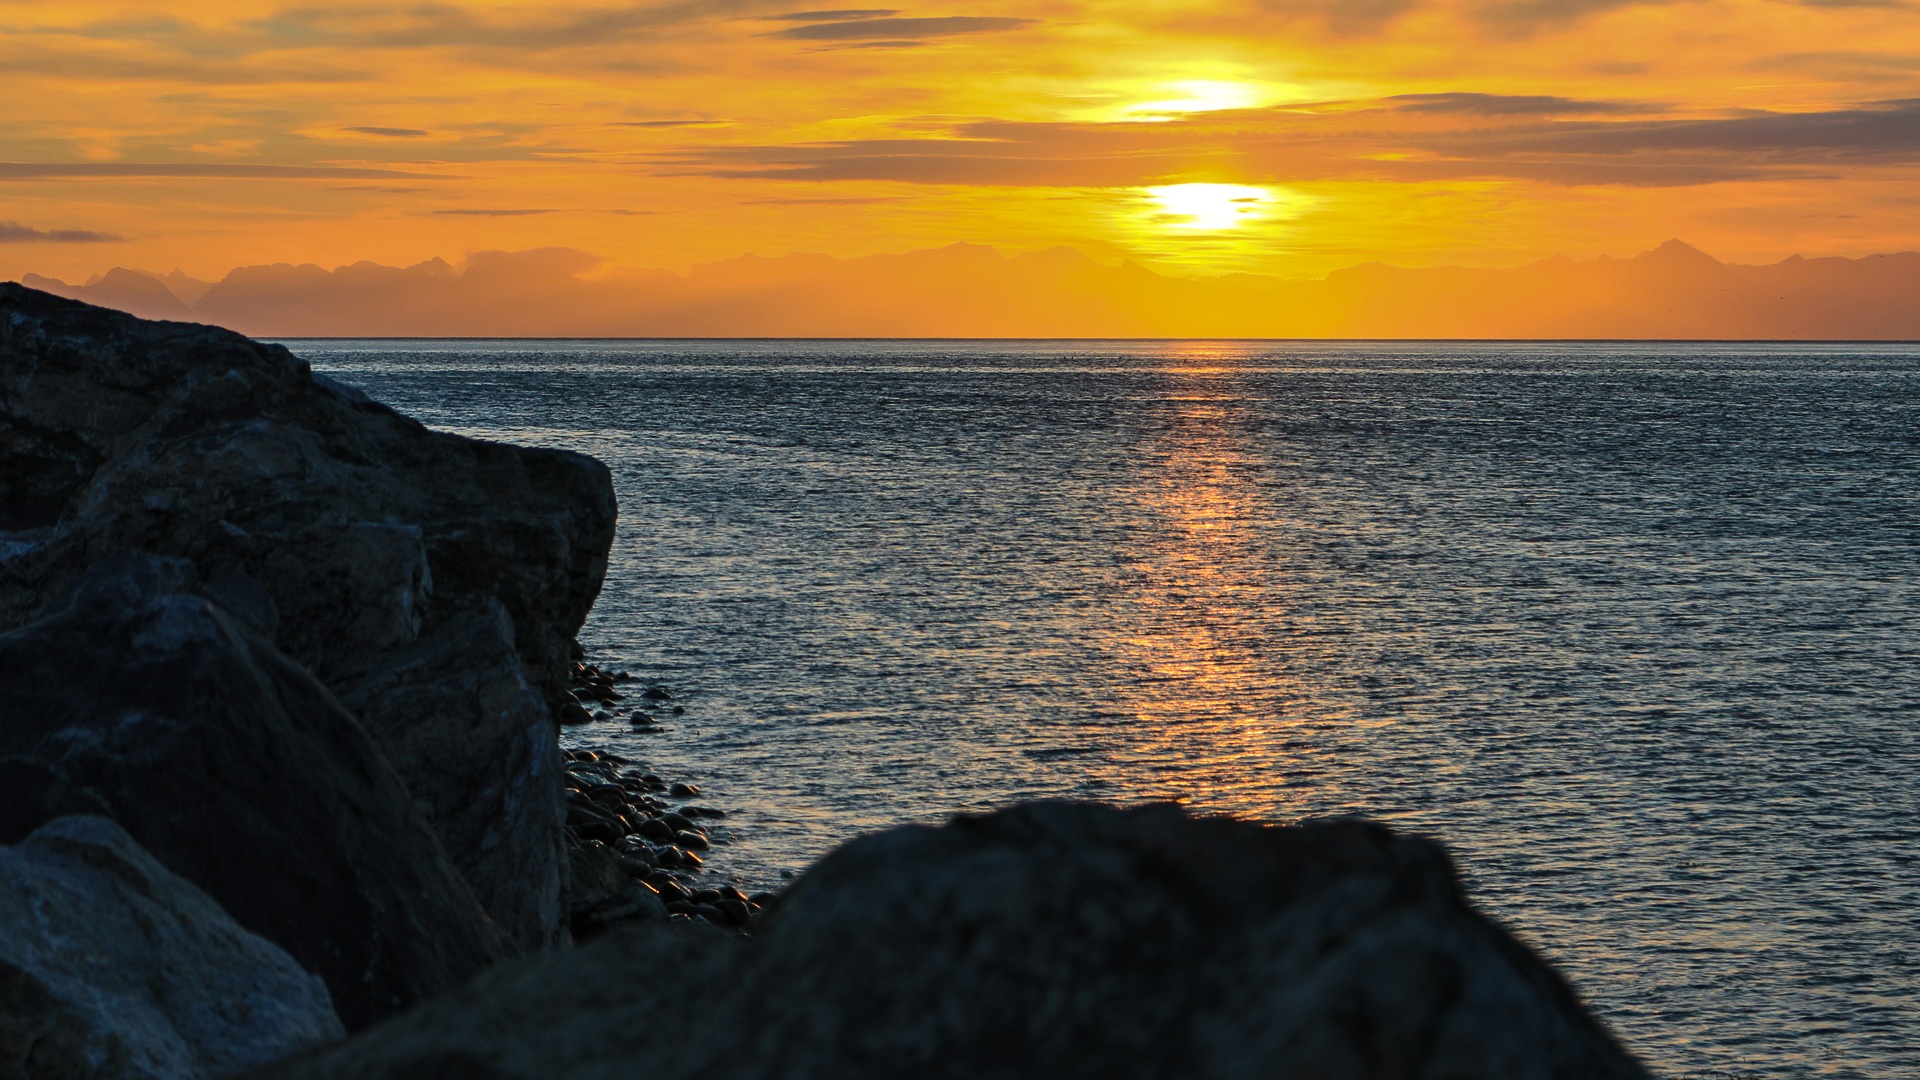
beach, landscape, sea, coast, rock, ocean, horizon, cloud, sky, sun, sunrise, sunset, sunlight, morning, shore, wave, dawn, cliff, dusk, evening, reflection, bay, terrain, body of water, mood, rocky coast, abendstimmung, norway, cape, atmospheric, morgenrot, bright red, wind wave